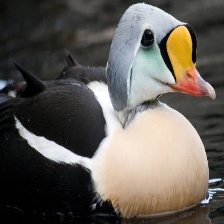
Species: KING EIDER
Scientific name: SOMATERIA SPECTABILIS
ImageNet parent category: drake